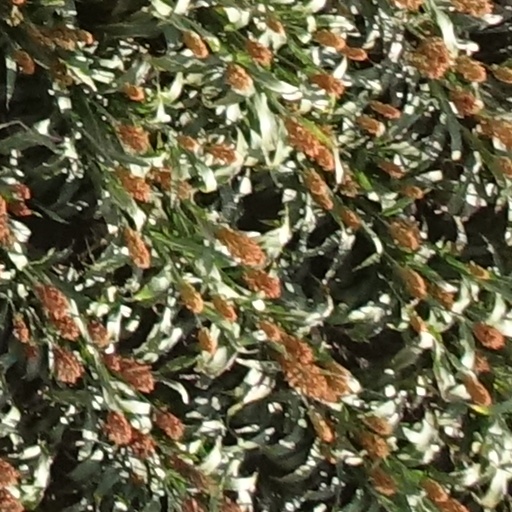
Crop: sorghum